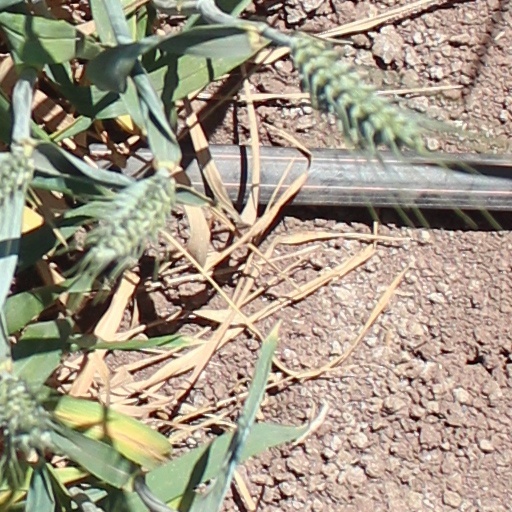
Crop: wheat